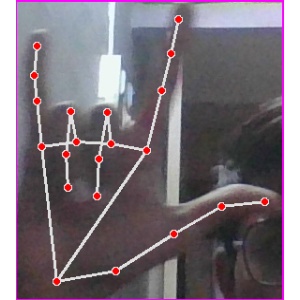
अक्षर: व